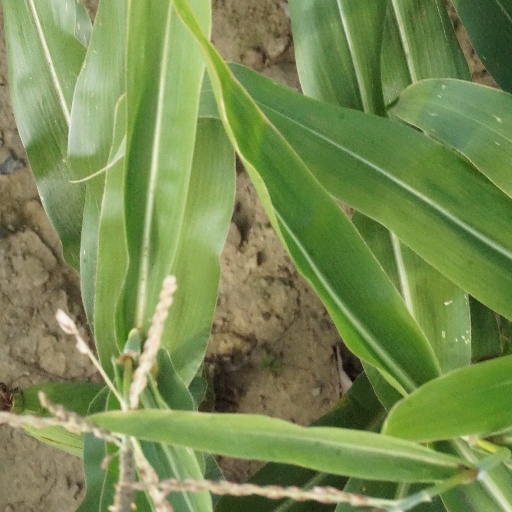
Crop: maize; corn